William Bernhardt

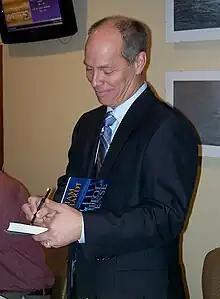
Bernhardt at the University of Scranton in November 2009

William Bernhardt is an American thriller/mystery/suspense fiction author best known for his "Ben Kincaid" series of books .